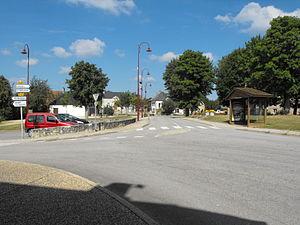
Le centre de Saint-Exupéry-les-Roches (mairie, salle des fêtes et le parc).
Saint-Exupéry-les-Roches est une commune française située dans le département de la Corrèze, en région Nouvelle-Aquitaine.